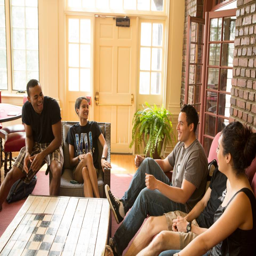
laughing students sit in couches and chairs around a table